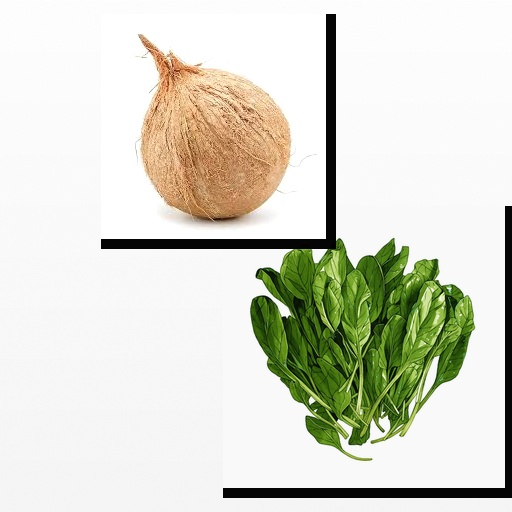
Food items: coconut, spinach